Centre national des arts plastiques

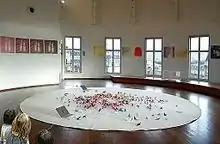
Work from CNAP in the center of the rotunda of the Musée Guimet in 2012. Participatory work on the floor by (1999), swatches on the wall by Michael Woolworth (2003).

CNAP was given responsibility for managing the "Fonds national d'art contemporain" (FNAC; National Foundation for Contemporary Art).